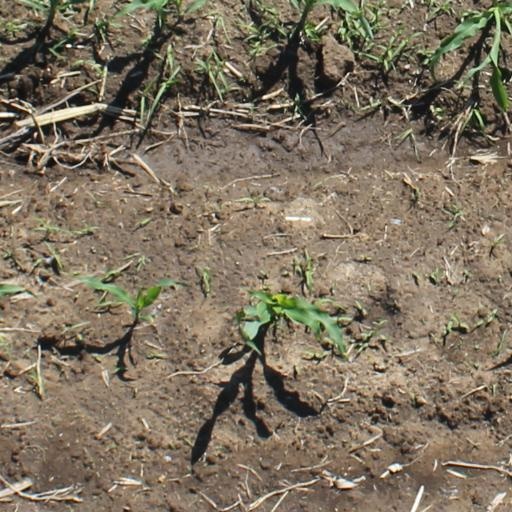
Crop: maize; corn